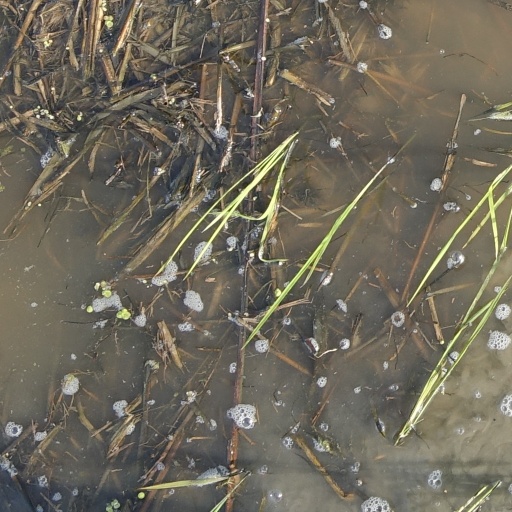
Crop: rice